Cignature

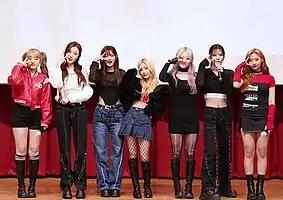
Cignature in December 2021L–R: Chloe, Chaesol, Semi, Dohee, Jeewon, Seline, and Belle

Cignature (commonly stylized in all lowercase) was a South Korean girl group composed of Chaesol, Jeewon, Seline, Chloe, Belle, Semi, and Dohee. Formed by C9 Entertainment and managed under their exclusive girl group sub-label J9 Entertainment, the group made their debut on February 4, 2020, with their debut single "Nun Nu Nan Na". The group officially disbanded on December 3, 2024.